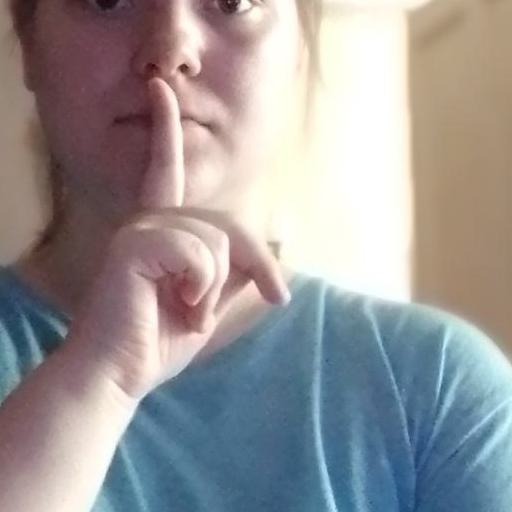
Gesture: mute